Jean Kenyon Mackenzie

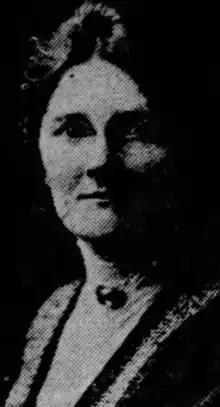
Jean Kenyon Mackenzie, from a 1918 newspaper.

Jean Kenyon Mackenzie (January 6, 1874 – September 2, 1936) was an American writer and Presbyterian missionary in West Africa.